Donegan

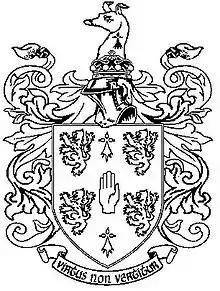
The coat of arms of the Dunnigan's of Ulster in given by TMH Lt Col John Dunnigan to genealogist William Fraser in 1717. The family crest is the Ermine in its animal form with an embedded heraldic ermine within. The shield contains four lions rampant with an ermine atop and below the red right hand of Ulster with the family motto "Virtus non vertitur" (Valour does not turn) beneath.

Dinnegan is an anglicized form of the Gaelic Irish surname Ó Duinnegáin which itself is a variant of Ó Donnagáin. As Dinnegan it is found almost exclusively in County Longford especially Ballymahon where the family is a branch of Ó Donnagáin of Westmeath, where the name is usually anglicized as (O')Donegan and Dongan.